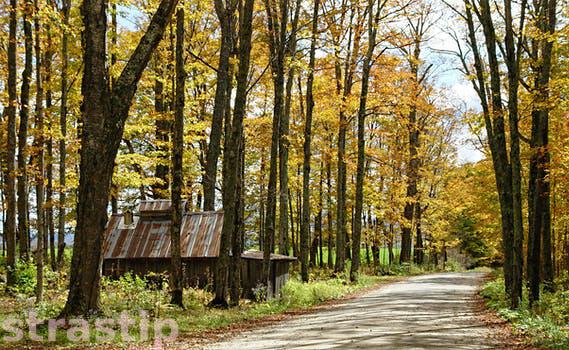
Label: Watermark